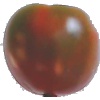
Label: Tomato Maroon 1